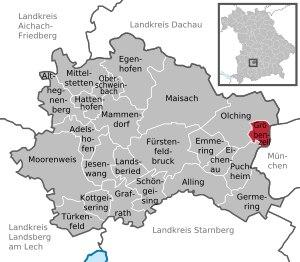
Gröbenzell est une commune de Bavière, située dans l'arrondissement de Fürstenfeldbruck, dans le district de Haute-Bavière.